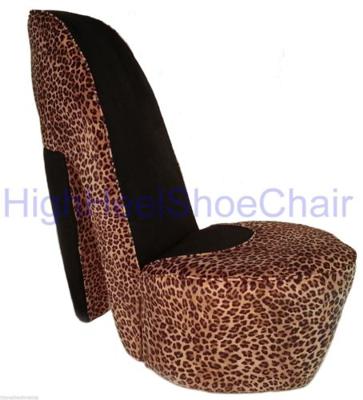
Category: chair